Circus

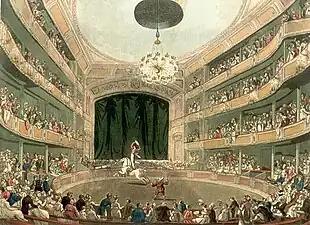
Astley's Amphitheatre in London, c. 1808

The modern and commonly held idea of a circus is of a Big Top with various acts providing entertainment therein; however, the history of circuses is more complex, with historians disagreeing on its origin, as well as revisions being done about the history due to the changing nature of historical research, and the ongoing circus phenomenon. For many, circus history begins with Englishman Philip Astley, while for others its origins go back much further—to Roman Empire times.